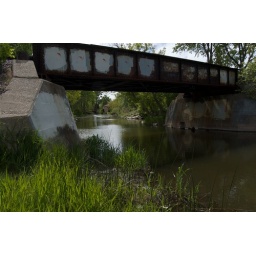
just on a bike path near my house